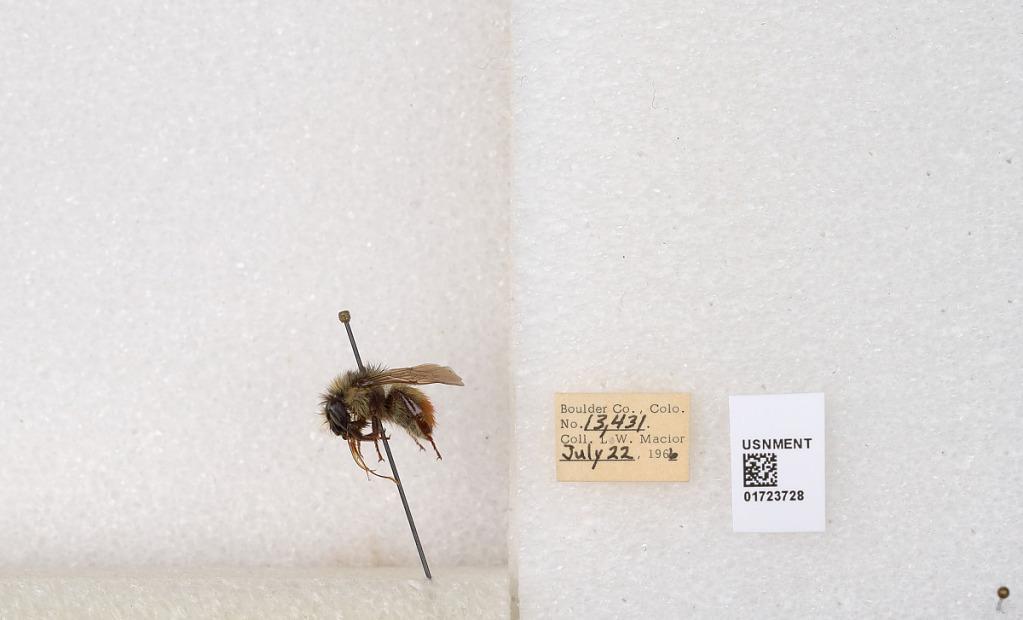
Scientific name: Bombus flavifrons Cresson
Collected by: L. Macior
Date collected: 1966-7-22
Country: United States
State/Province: Colorado
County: Boulder
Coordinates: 40.0925, -105.358